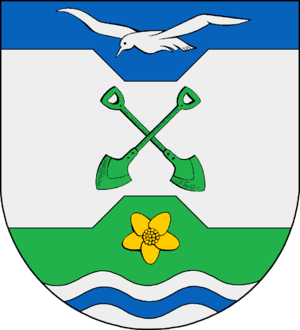
Elisabeth-Sophien-Koog est une commune allemande de l'arrondissement de Frise-du-Nord, dans le Land de Schleswig-Holstein.